Julian Edwards

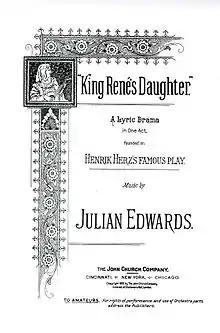
The published score of "King René's Daughter"

While writing his Broadway shows, Edwards continued to work on more serious pieces. He made his name in America with an operatic adaptation of the play "King René's Daughter" (1893), presented as a one-act lyrical drama. Edwards wrote the libretto himself, from an existing English translation. The opera was criticised on the grounds that his music "wallows in Wagner". Edwards had intended to submit it for the Sonzogno prize for one-act operas, but it was completed too late. The work had only limited success.